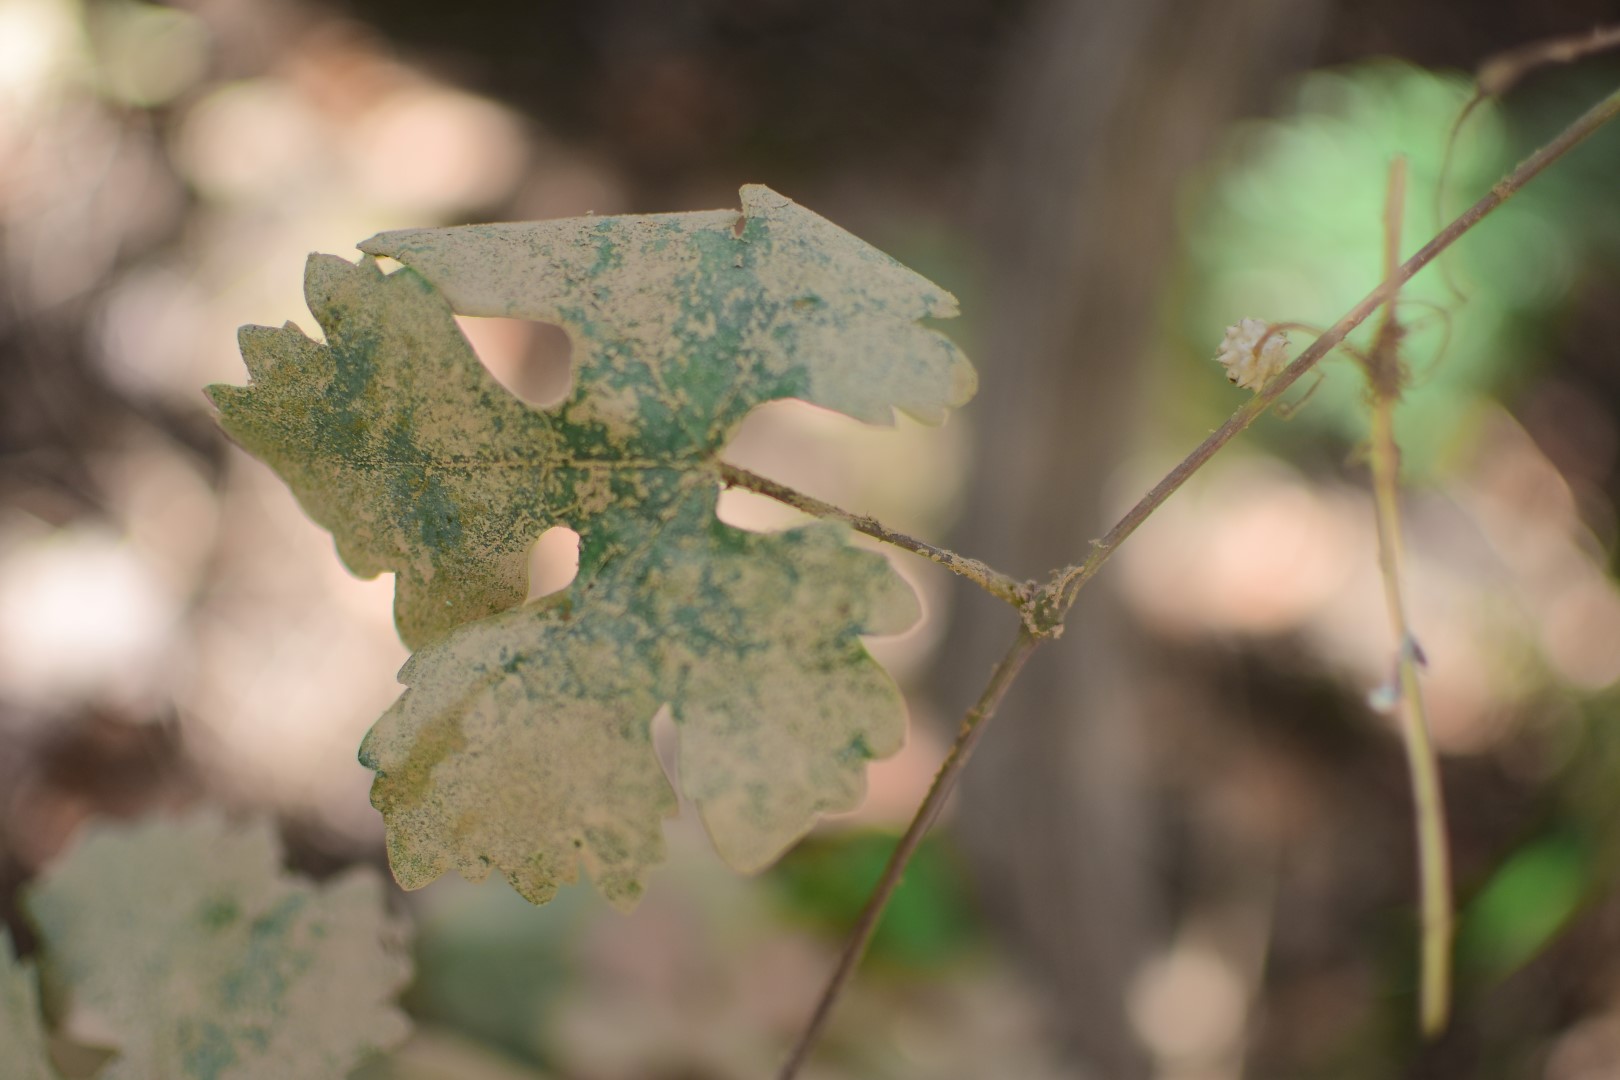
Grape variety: Shdah